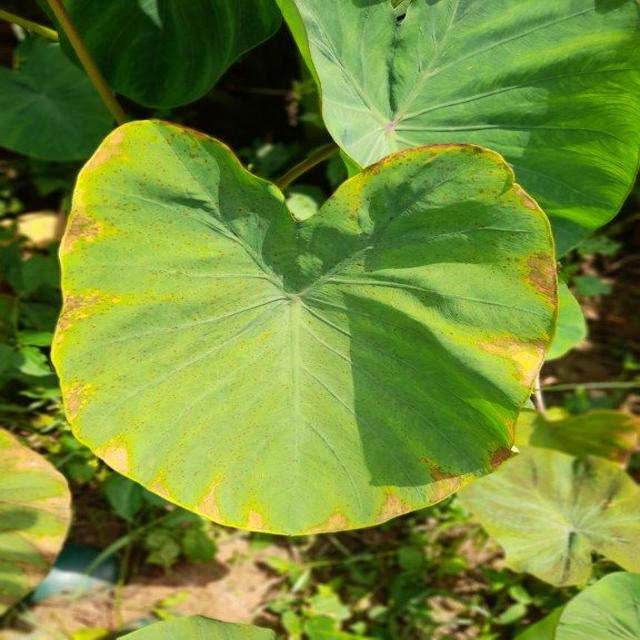
Label: Mid_Blight